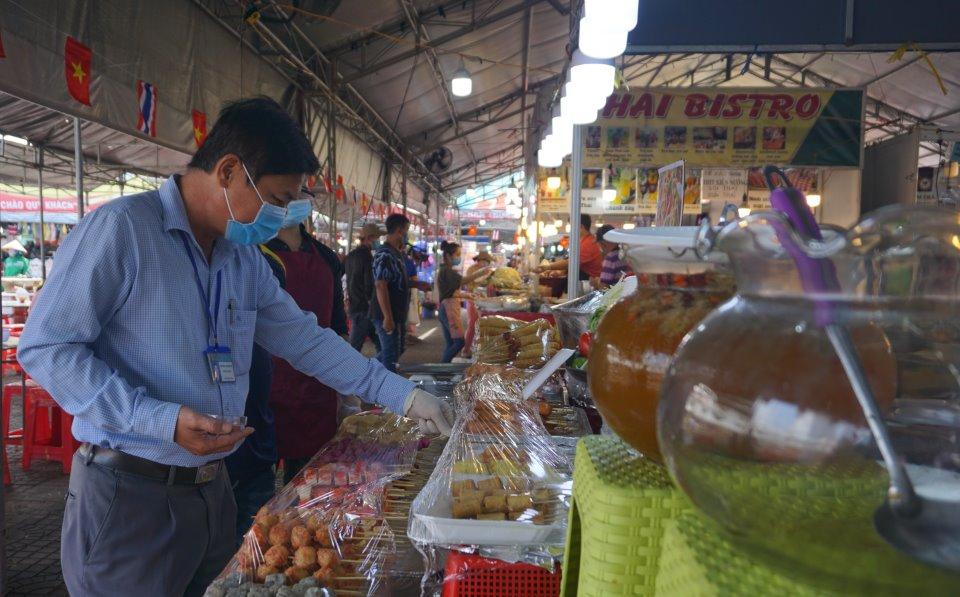
có nhiều mặt hàng đồ ăn xuất hiện trước mặt người đàn ông mặc áo xanh dương